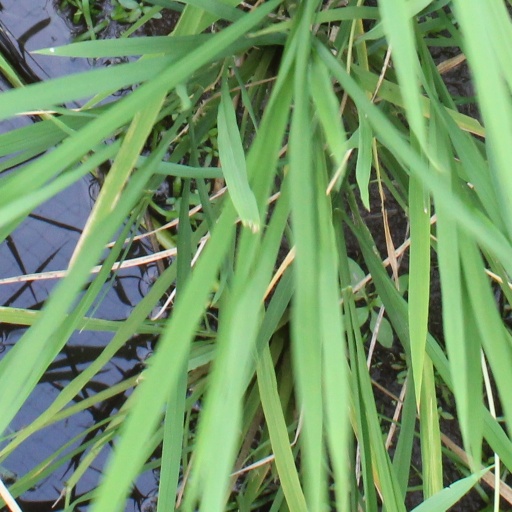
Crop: rice